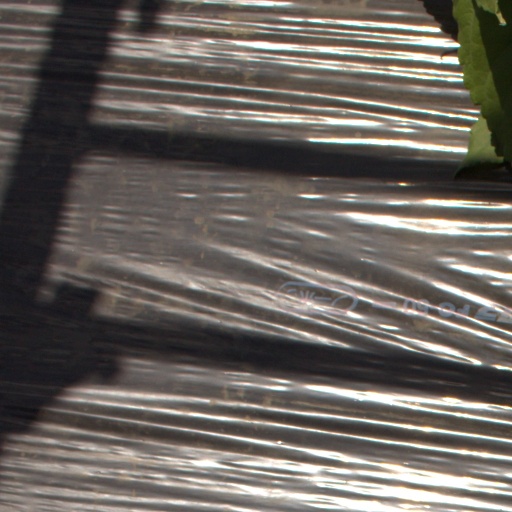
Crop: Jerusalem artichoke